1997 World Series

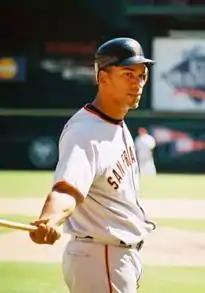
The Marlins' Moisés Alou hit a three-run home run in Game 1.

The first World Series game in the state of Florida, Game 1 featured a youngster and a veteran facing each other on the mound. Fresh off his NLCS MVP performance, Liván Hernández took the mound for the Marlins and quickly gave up a run in the first thanks to a double by leadoff man Bip Roberts and an RBI single by David Justice. Indian starter Orel Hershiser got by the first two innings unscathed. However, after the Marlins tied the game in the third on Edgar Renteria's RBI groundout with two on, they scored four runs in the fourth. Moisés Alou's three-run home run off the left field foul pole put the Marlins up 4–1 and Charles Johnson followed with a home run to make it 5–1. After Manny Ramírez's home run in the fifth cut the lead to 5–2, Hershiser allowed a one-out walk and single in the bottom of the inning before Jeff Conine's RBI single made it 6–2 Marlins. Jeff Juden relieved Hershiser and after a force-out at second, threw a ball four wild pitch that let Bobby Bonilla score from third. Jim Thome's home run cut the lead to 7–3 in the sixth, then the Indians got another run in the eighth off Jay Powell when Marquis Grissom walked with two outs and scored on Brian Giles's double, but Florida closer Robb Nen came in the ninth and got out of a jam by striking out Sandy Alomar Jr. and Thome with two men aboard.